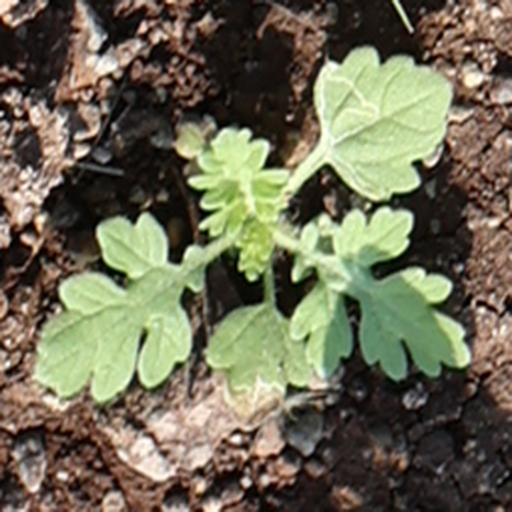
Weed species: Gajar_gavat_(Parthenium hysterophorus)